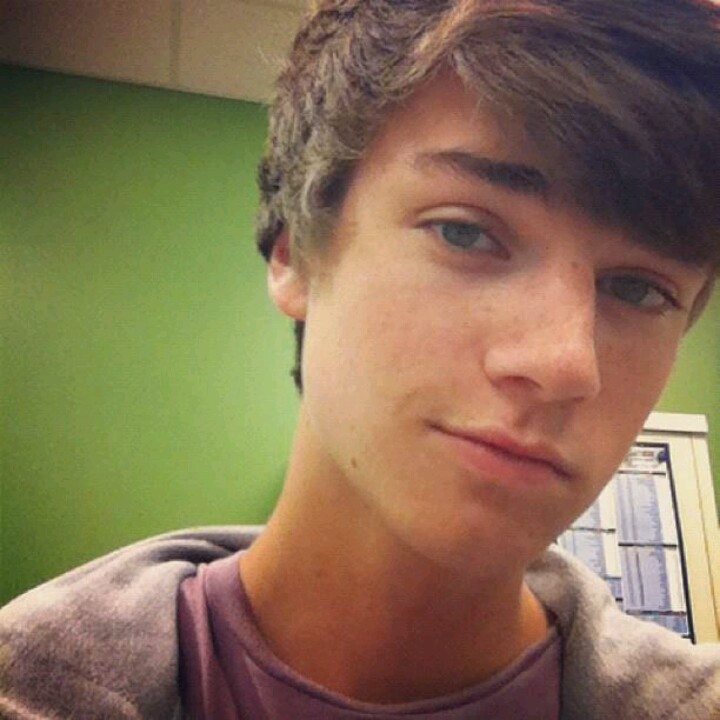
Gender: men